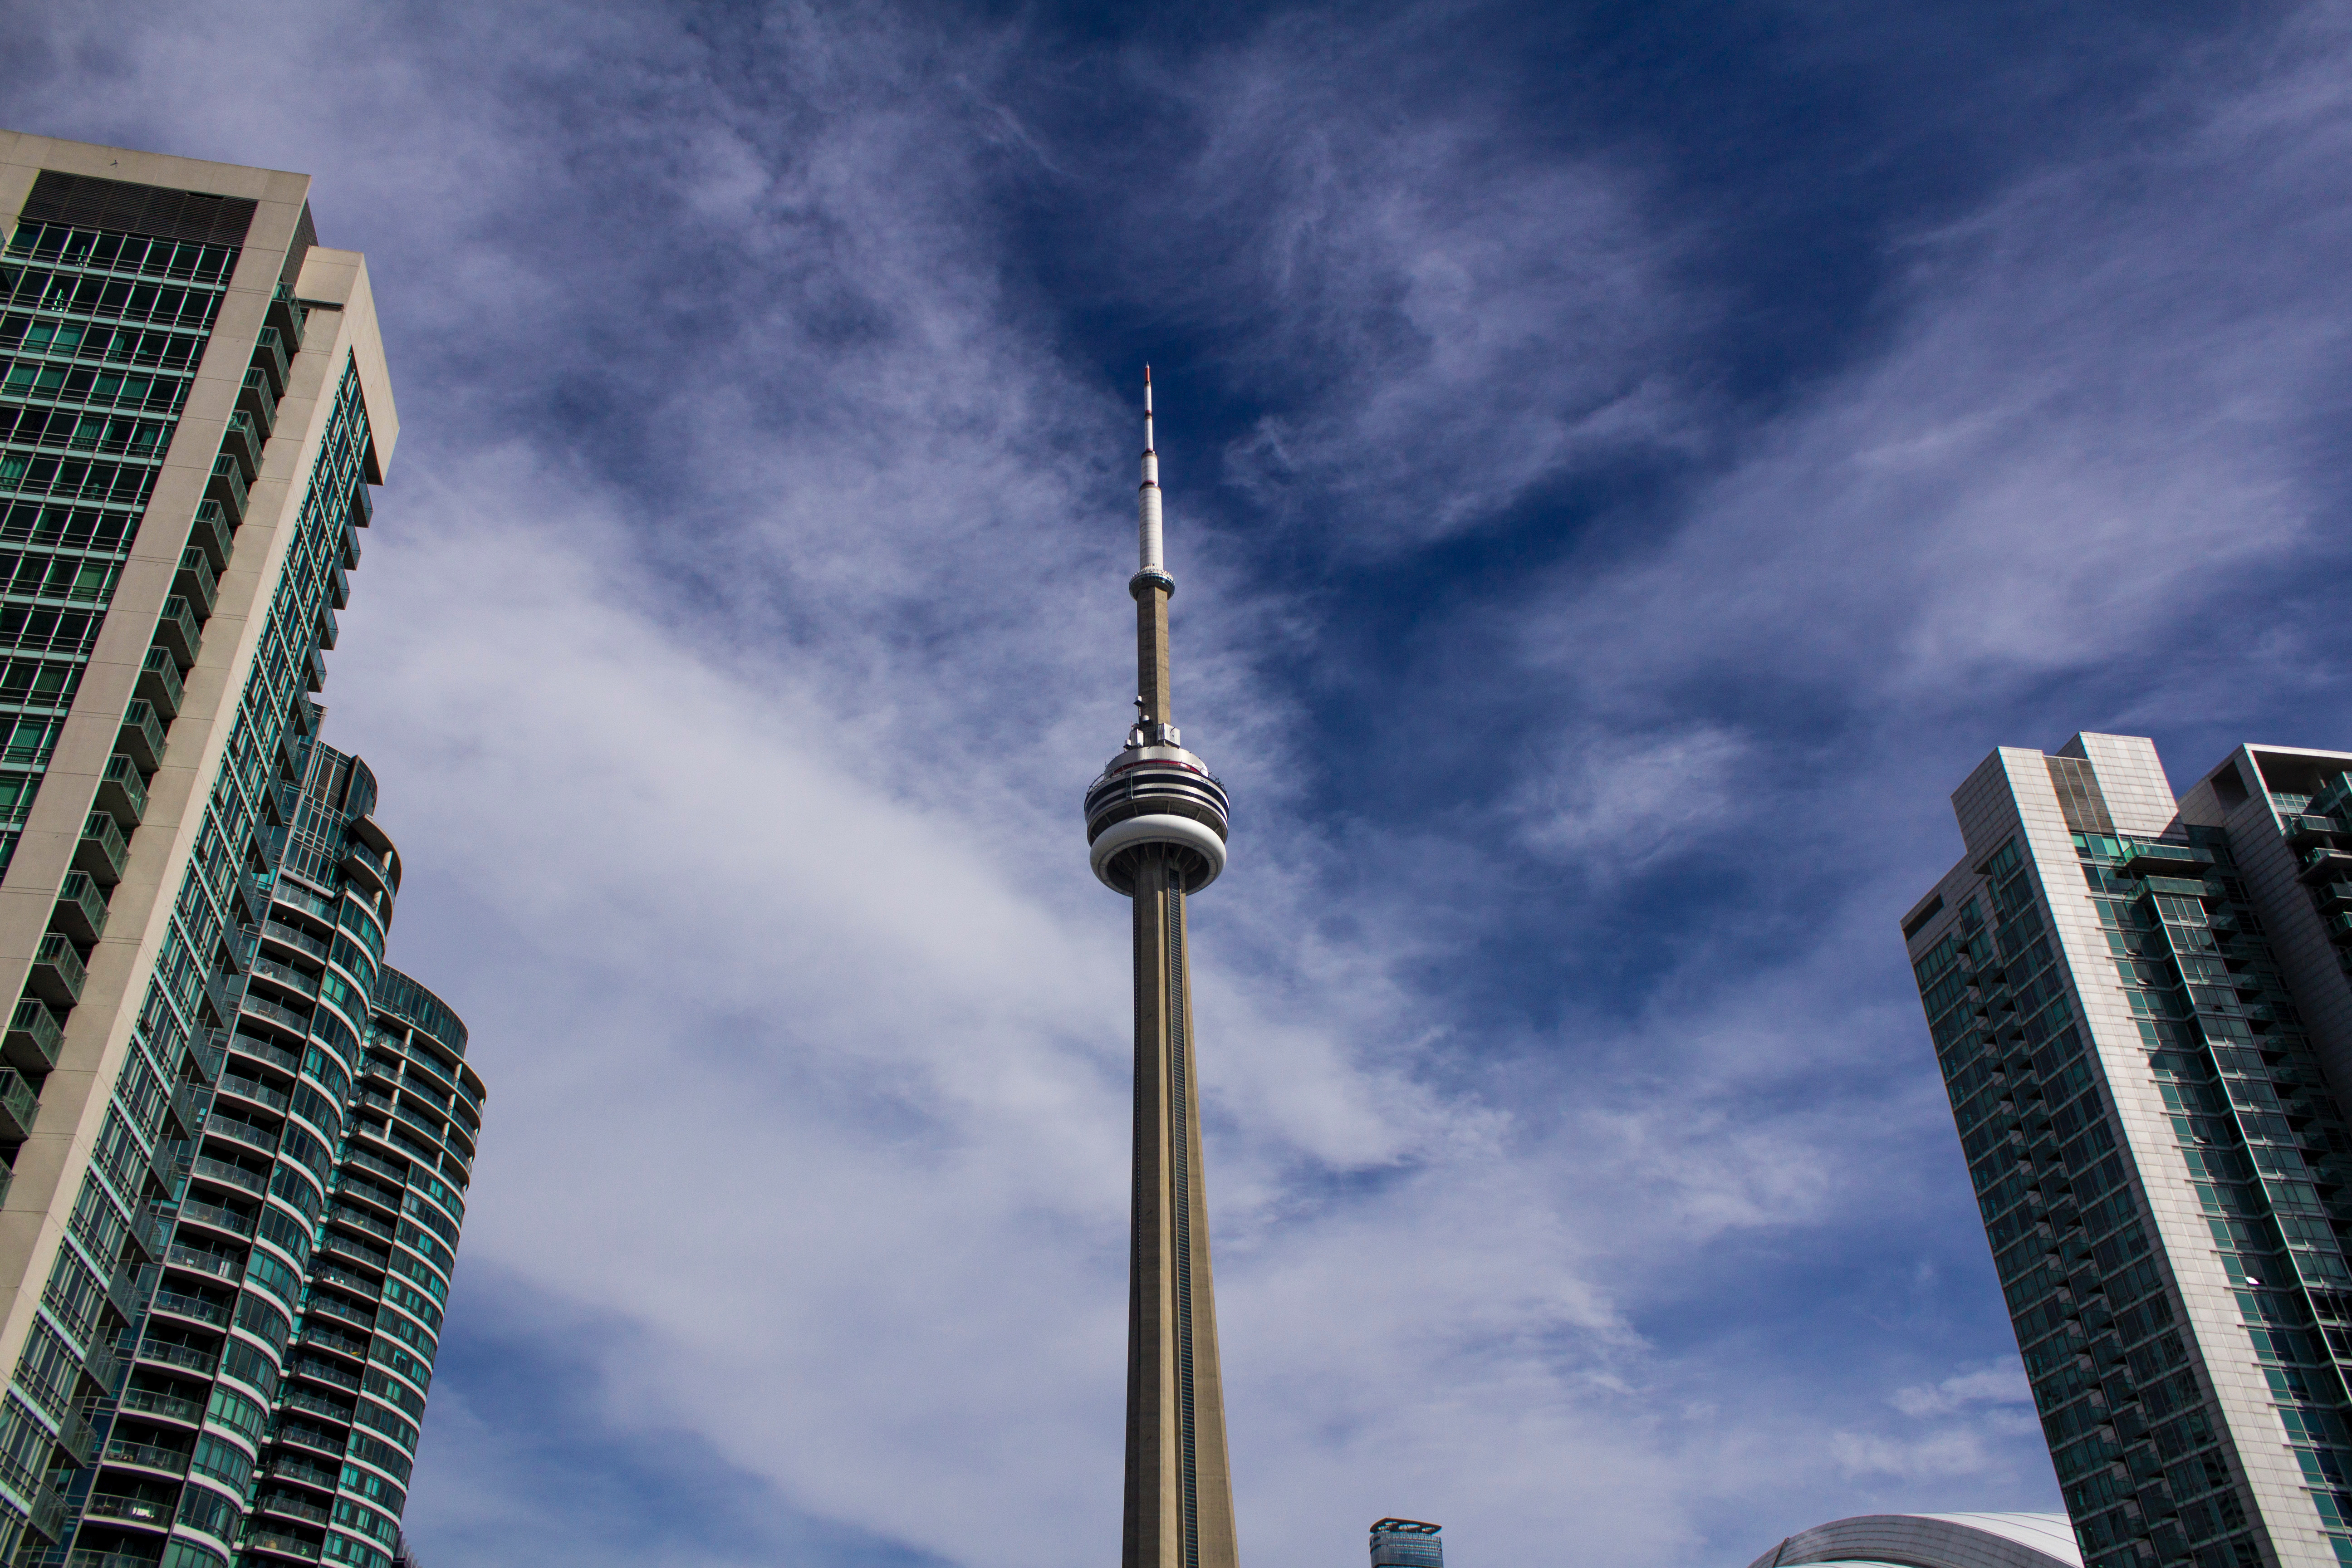
cloud, sky, skyline, city, skyscraper, cityscape, downtown, tower, landmark, blue, tower block, spire, metropolis, urban area, human settlement, atmosphere of earth, metropolitan area